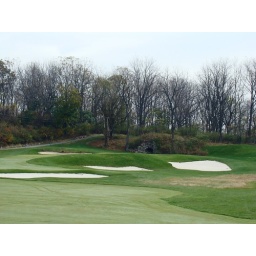
Approach to the first hole. Neat feature to the green complex was that old fireplace/kiln buried in the hill side.